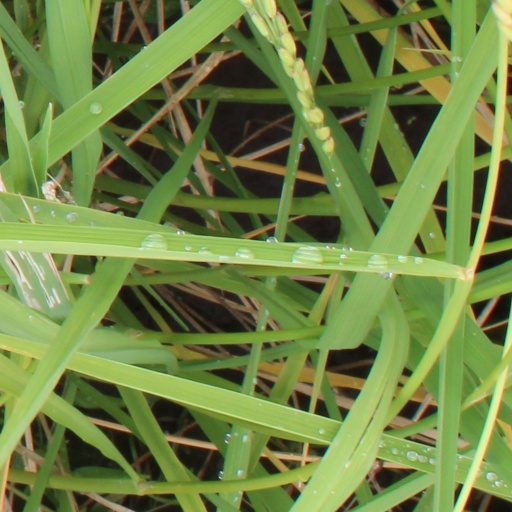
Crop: rice